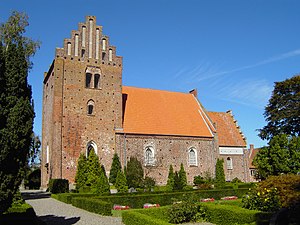
Keldby Kirke
Keldby Kirke
Keldby kirke Lolland-Falsters Stift set fra syd-vest
Keldby Kirke er en kirke i Keldby på Møn.